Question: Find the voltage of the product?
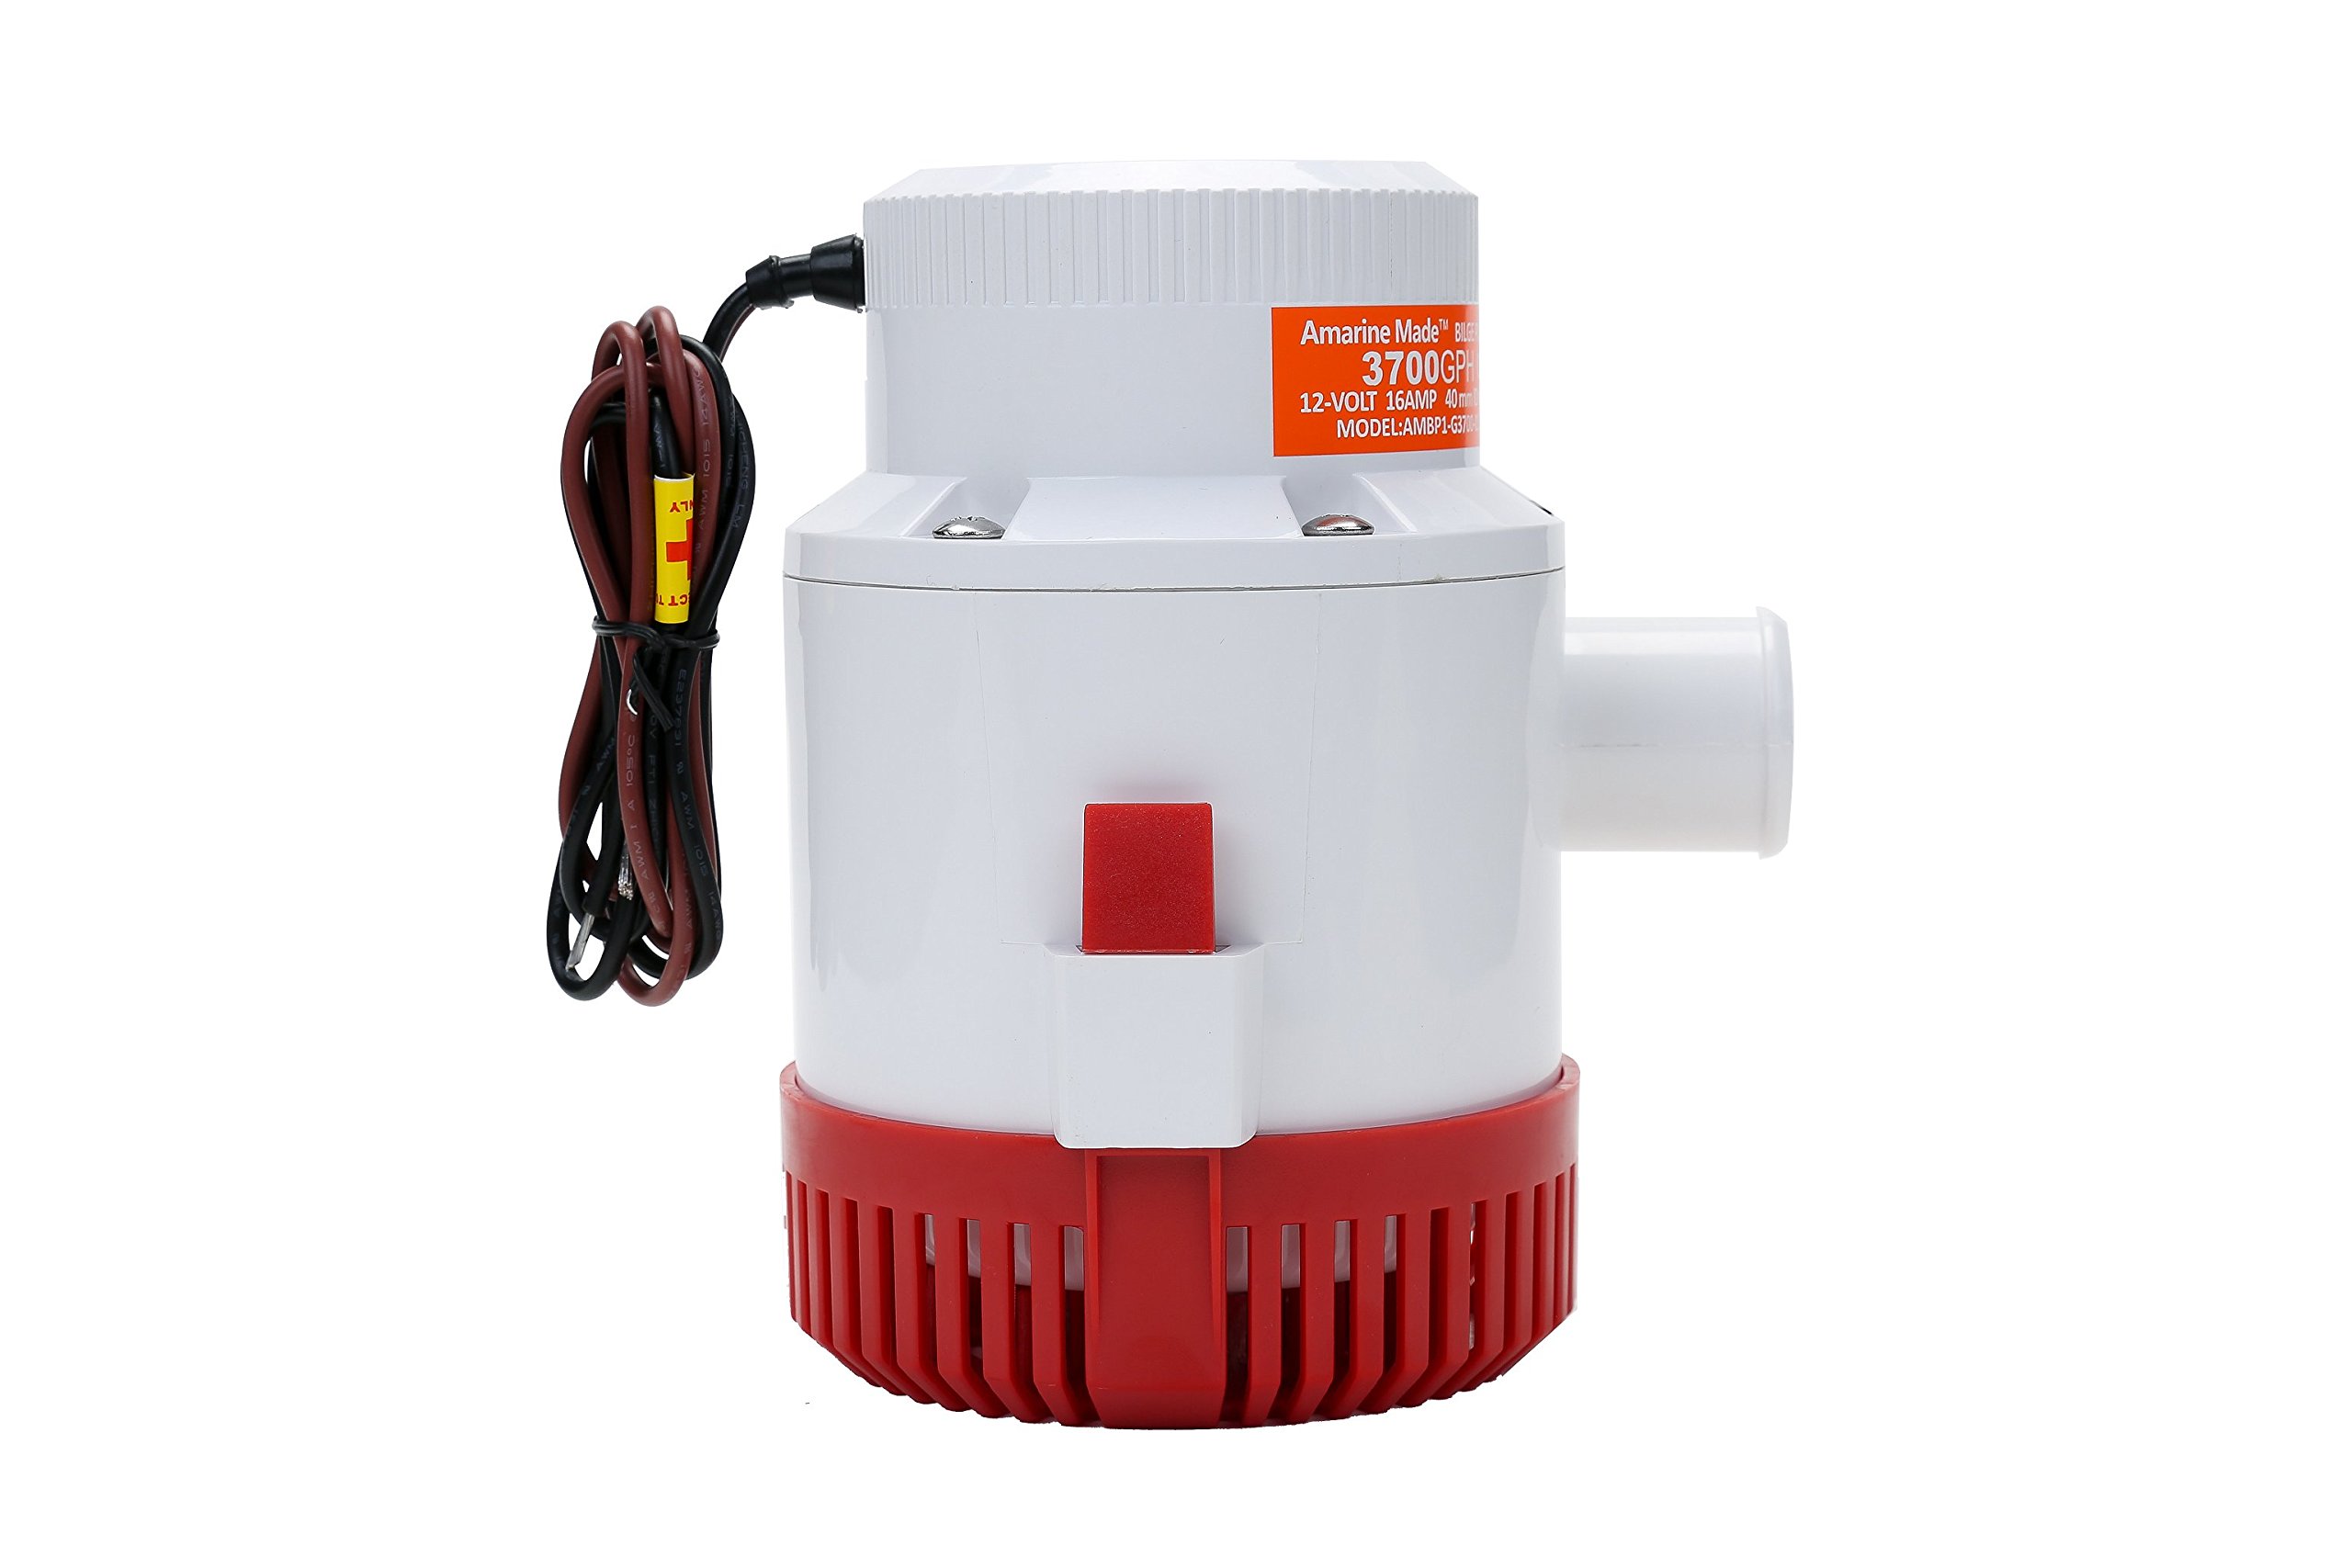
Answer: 12.0 volt